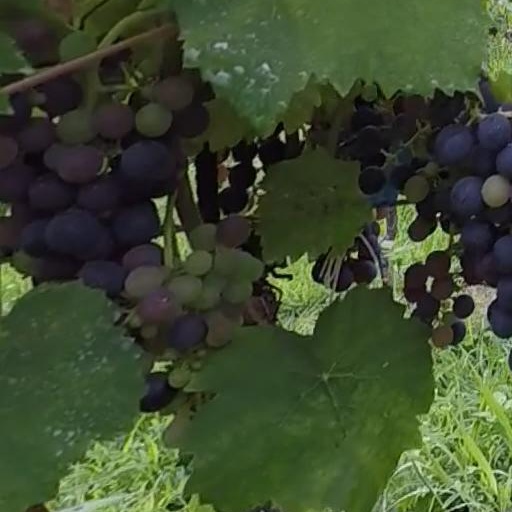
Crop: grape